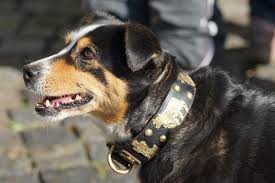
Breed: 234-n000091-Appenzeller